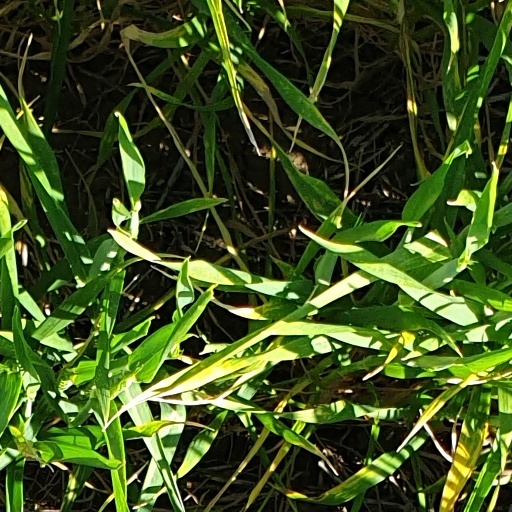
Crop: wheat